Haras national du Pin

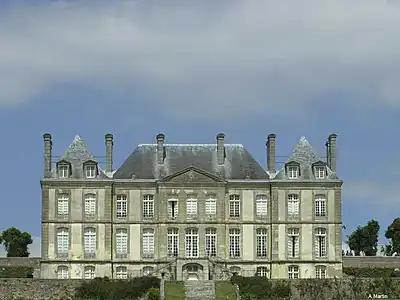
The Haras du Pin.

The Haras national du Pin is a French national stud located in Le Pin-au-Haras district, in the Orne (61) department of the southern Normandy region. It is the oldest of the French "Haras Nationaux" (National Studs).